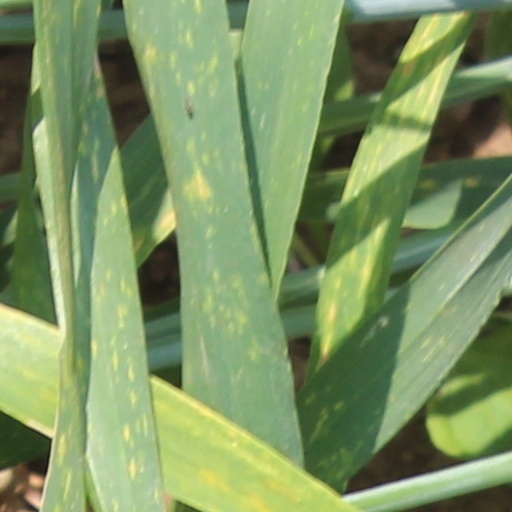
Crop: wheat